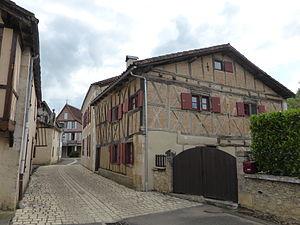
Rue du village de Mauvezin d'Armagnac, dans les Landes.
Mauvezin-d'Armagnac est une commune du Sud-Ouest de la France, située dans le département des Landes.